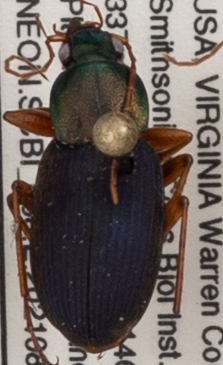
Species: Chlaenius emarginatus
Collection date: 2021-08-26
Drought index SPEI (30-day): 1.082
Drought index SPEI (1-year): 0.24
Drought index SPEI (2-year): -0.03